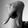
ASL letter: Q